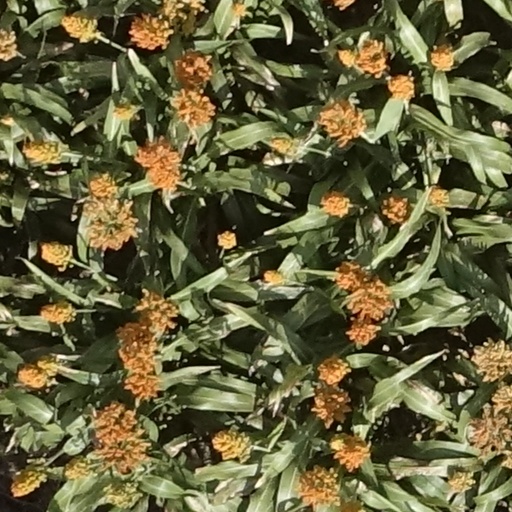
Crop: sorghum